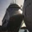
Label: ship